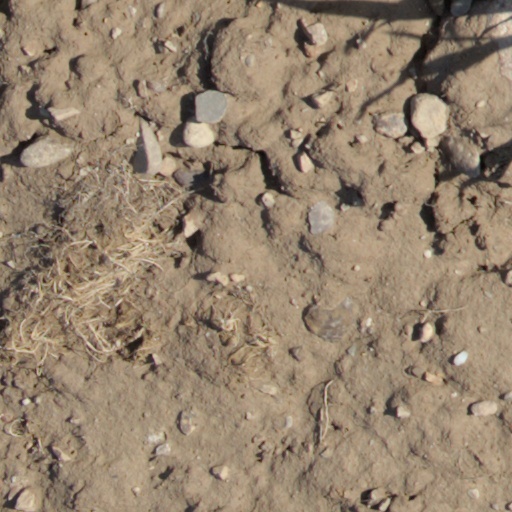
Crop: wheat